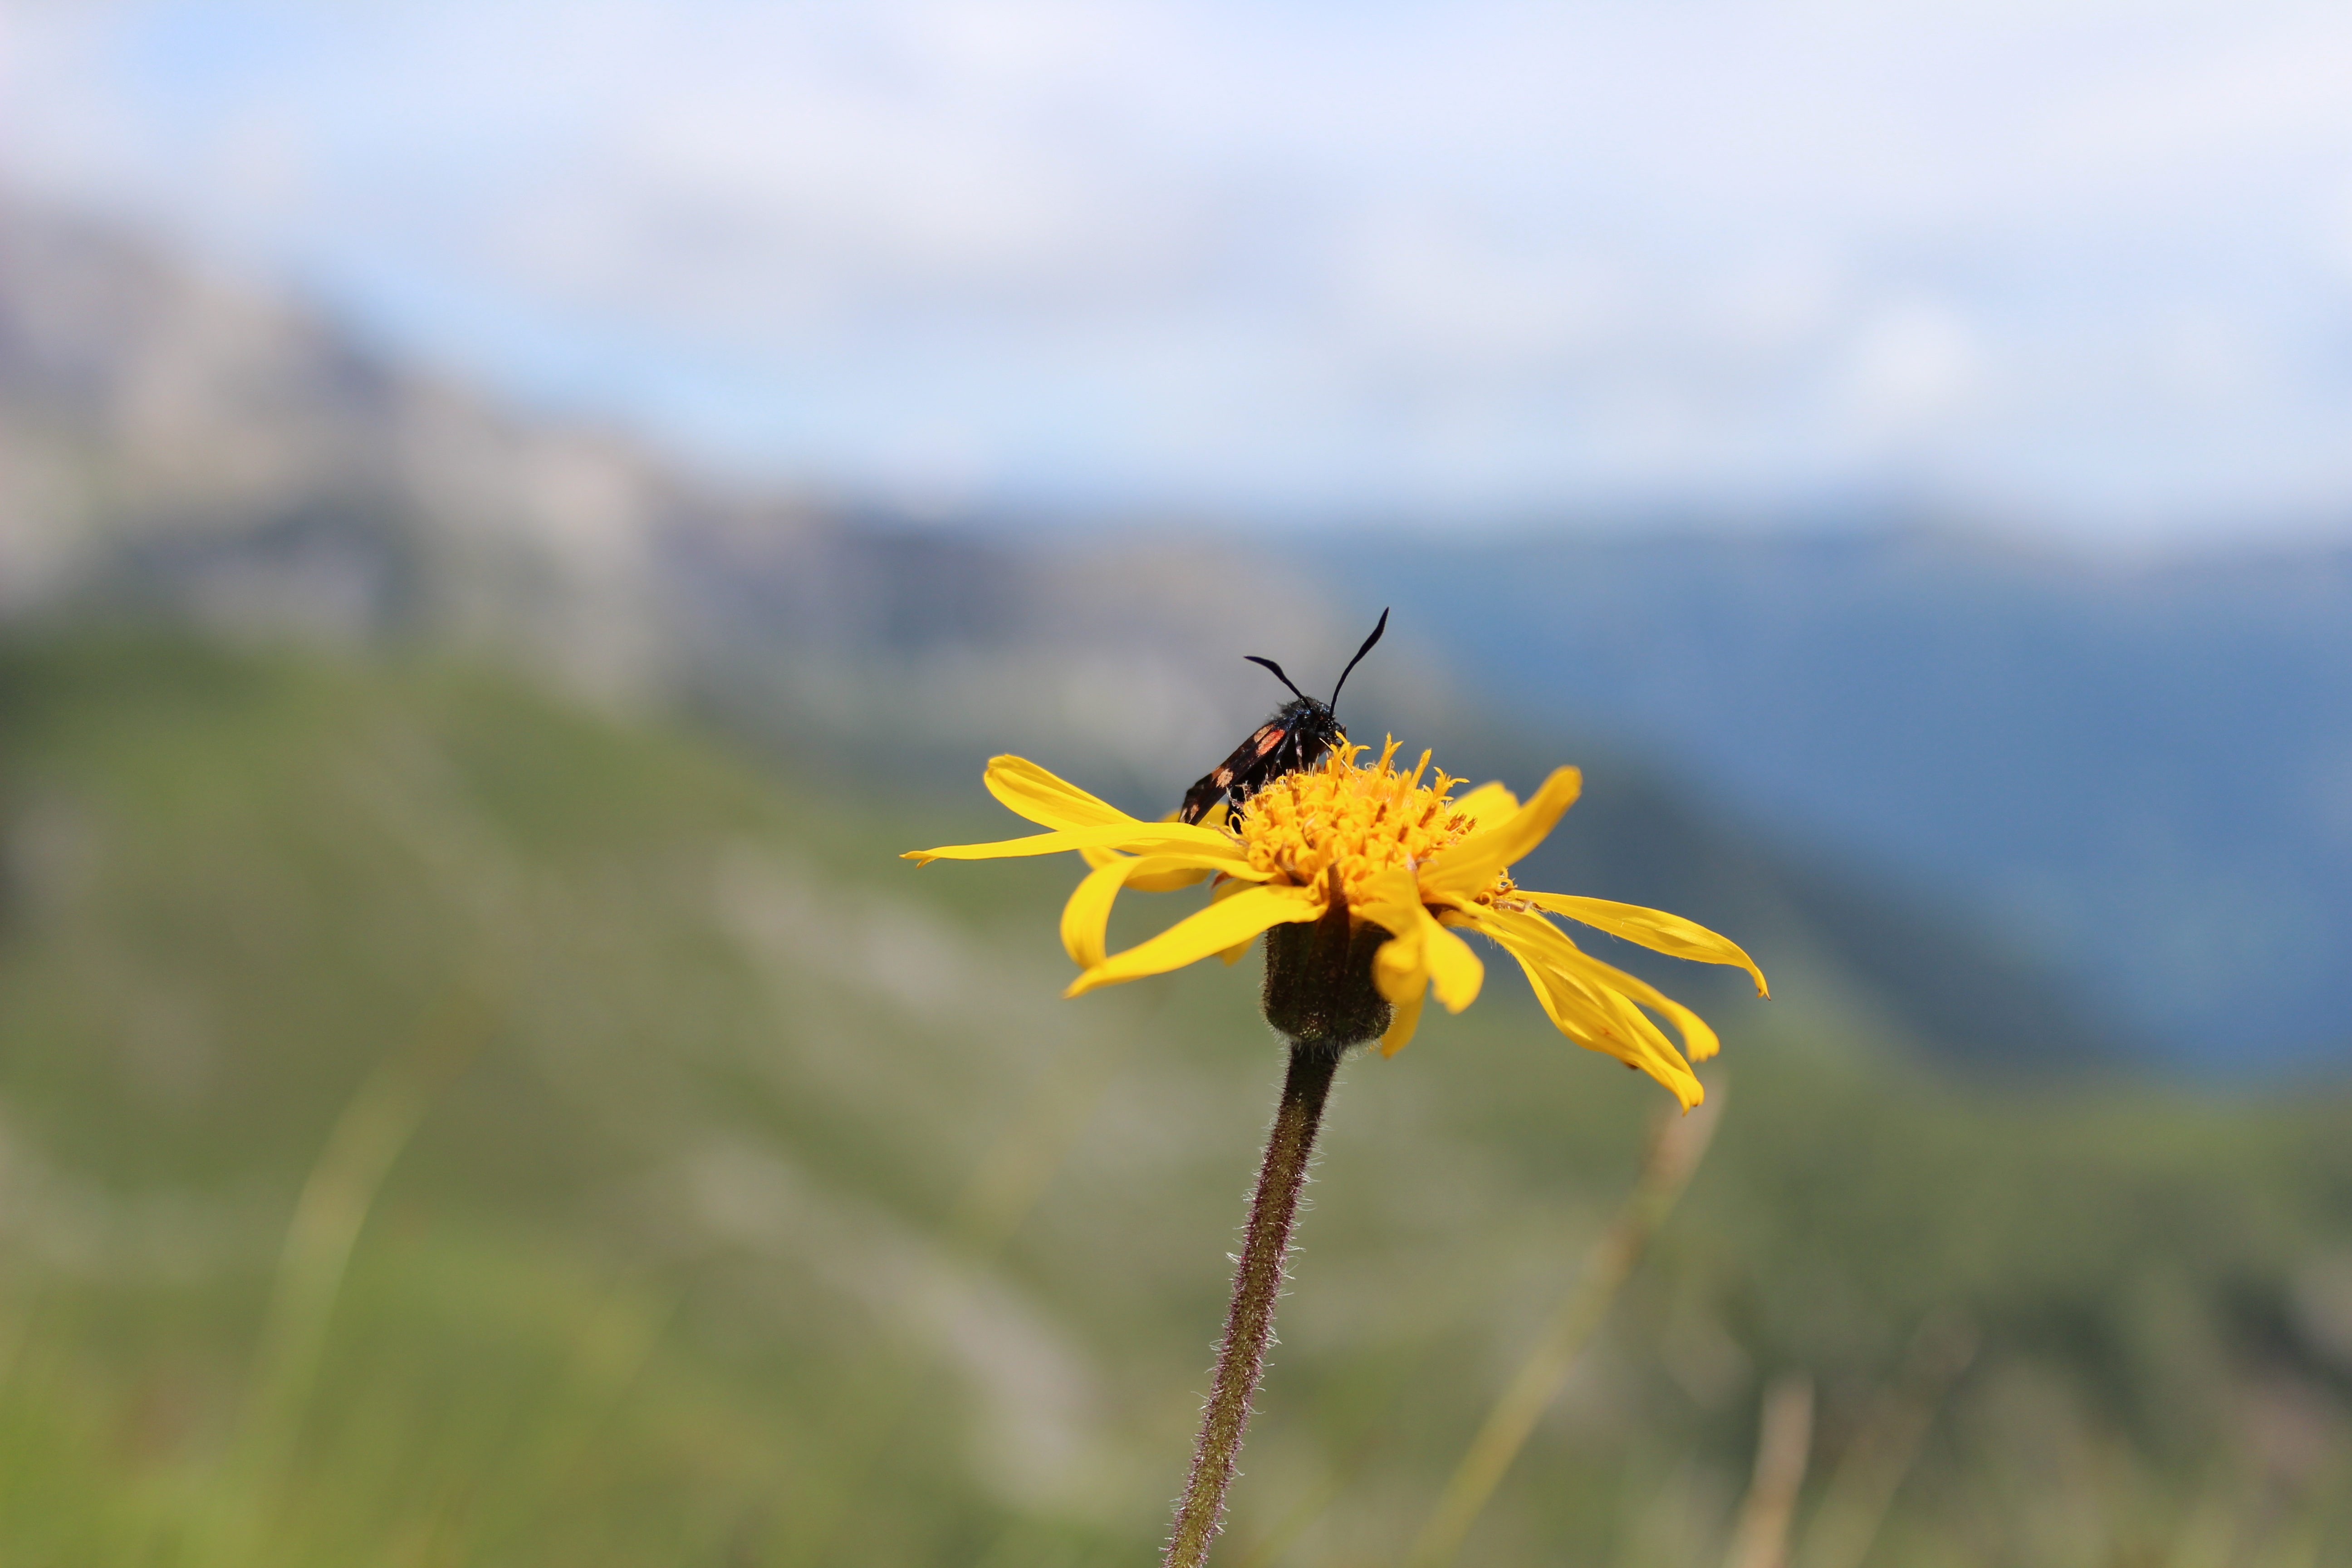
nature, grass, blossom, plant, field, meadow, prairie, sunlight, flower, bloom, insect, yellow, flora, fauna, invertebrate, wildflower, close up, grassland, ecosystem, burnet, macro photography, daisy family, arnica, six moth